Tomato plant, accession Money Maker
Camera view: tilt-top (135 deg); turntable rotation: 270 degrees
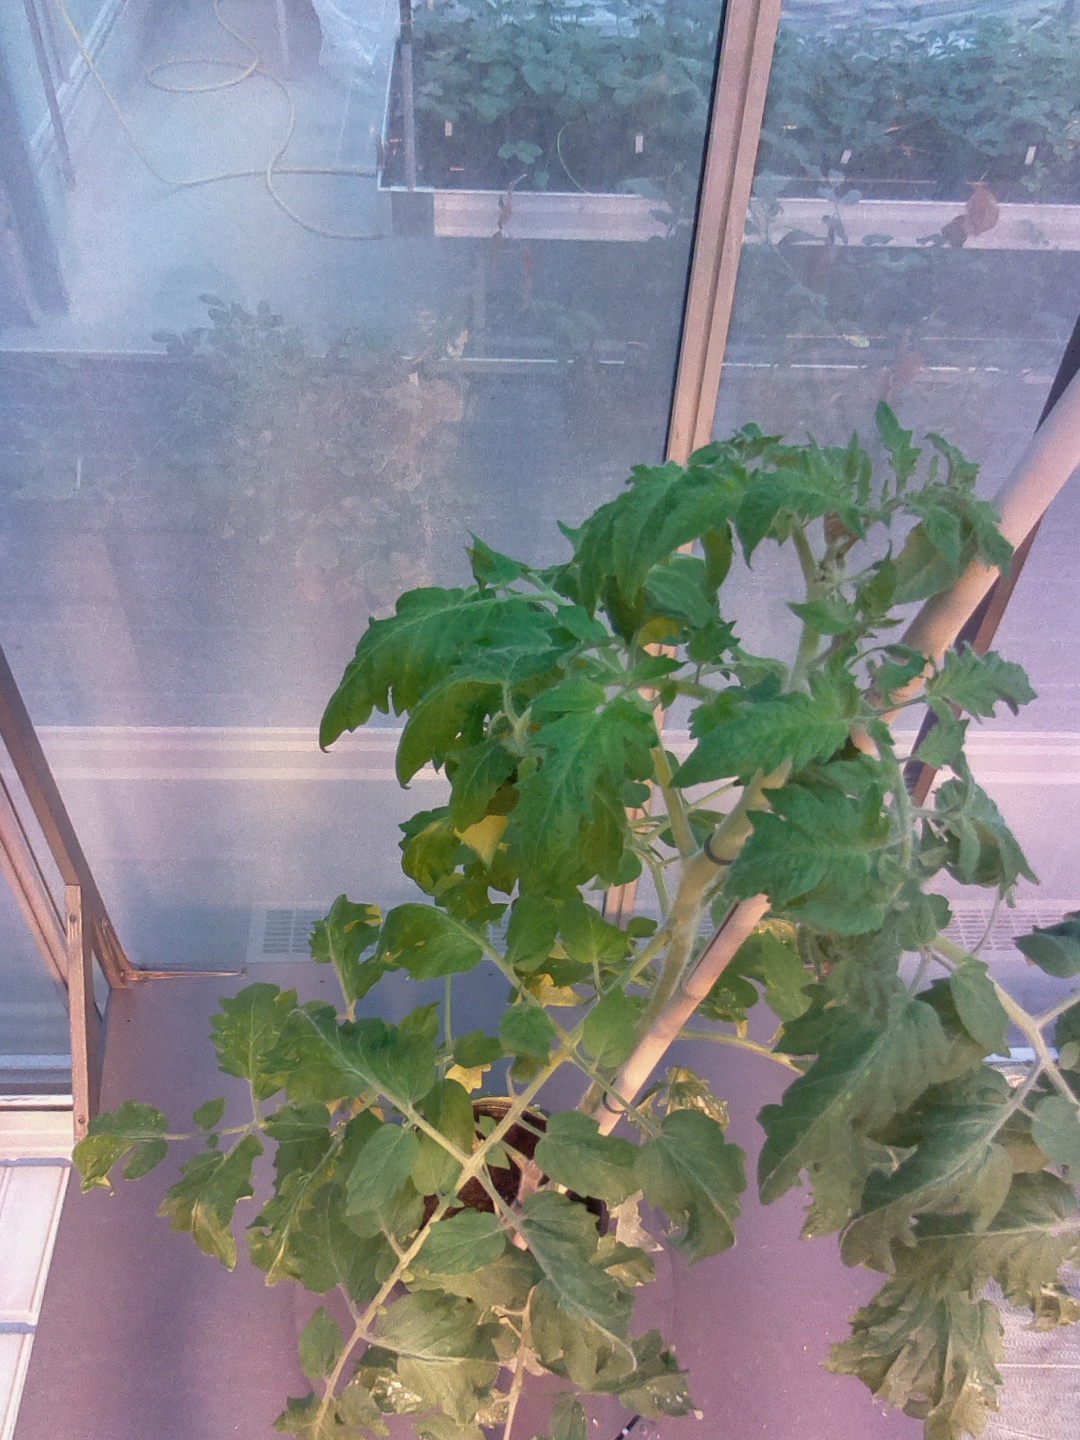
BBCH growth stage 62: 20%-30% of flowers open